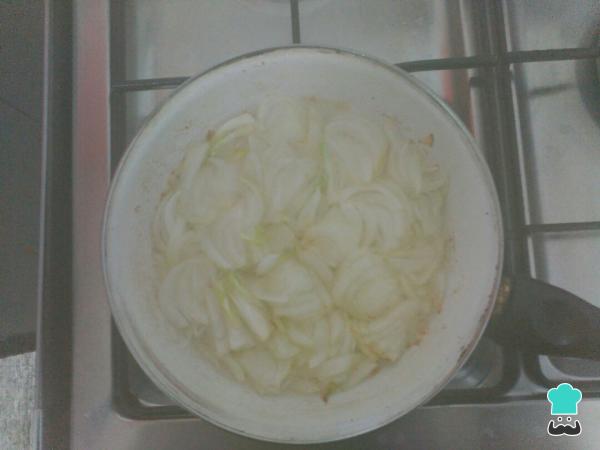
En una sartén ponemos aceite para freír y pon en ella la cebolla cortada en juliana.